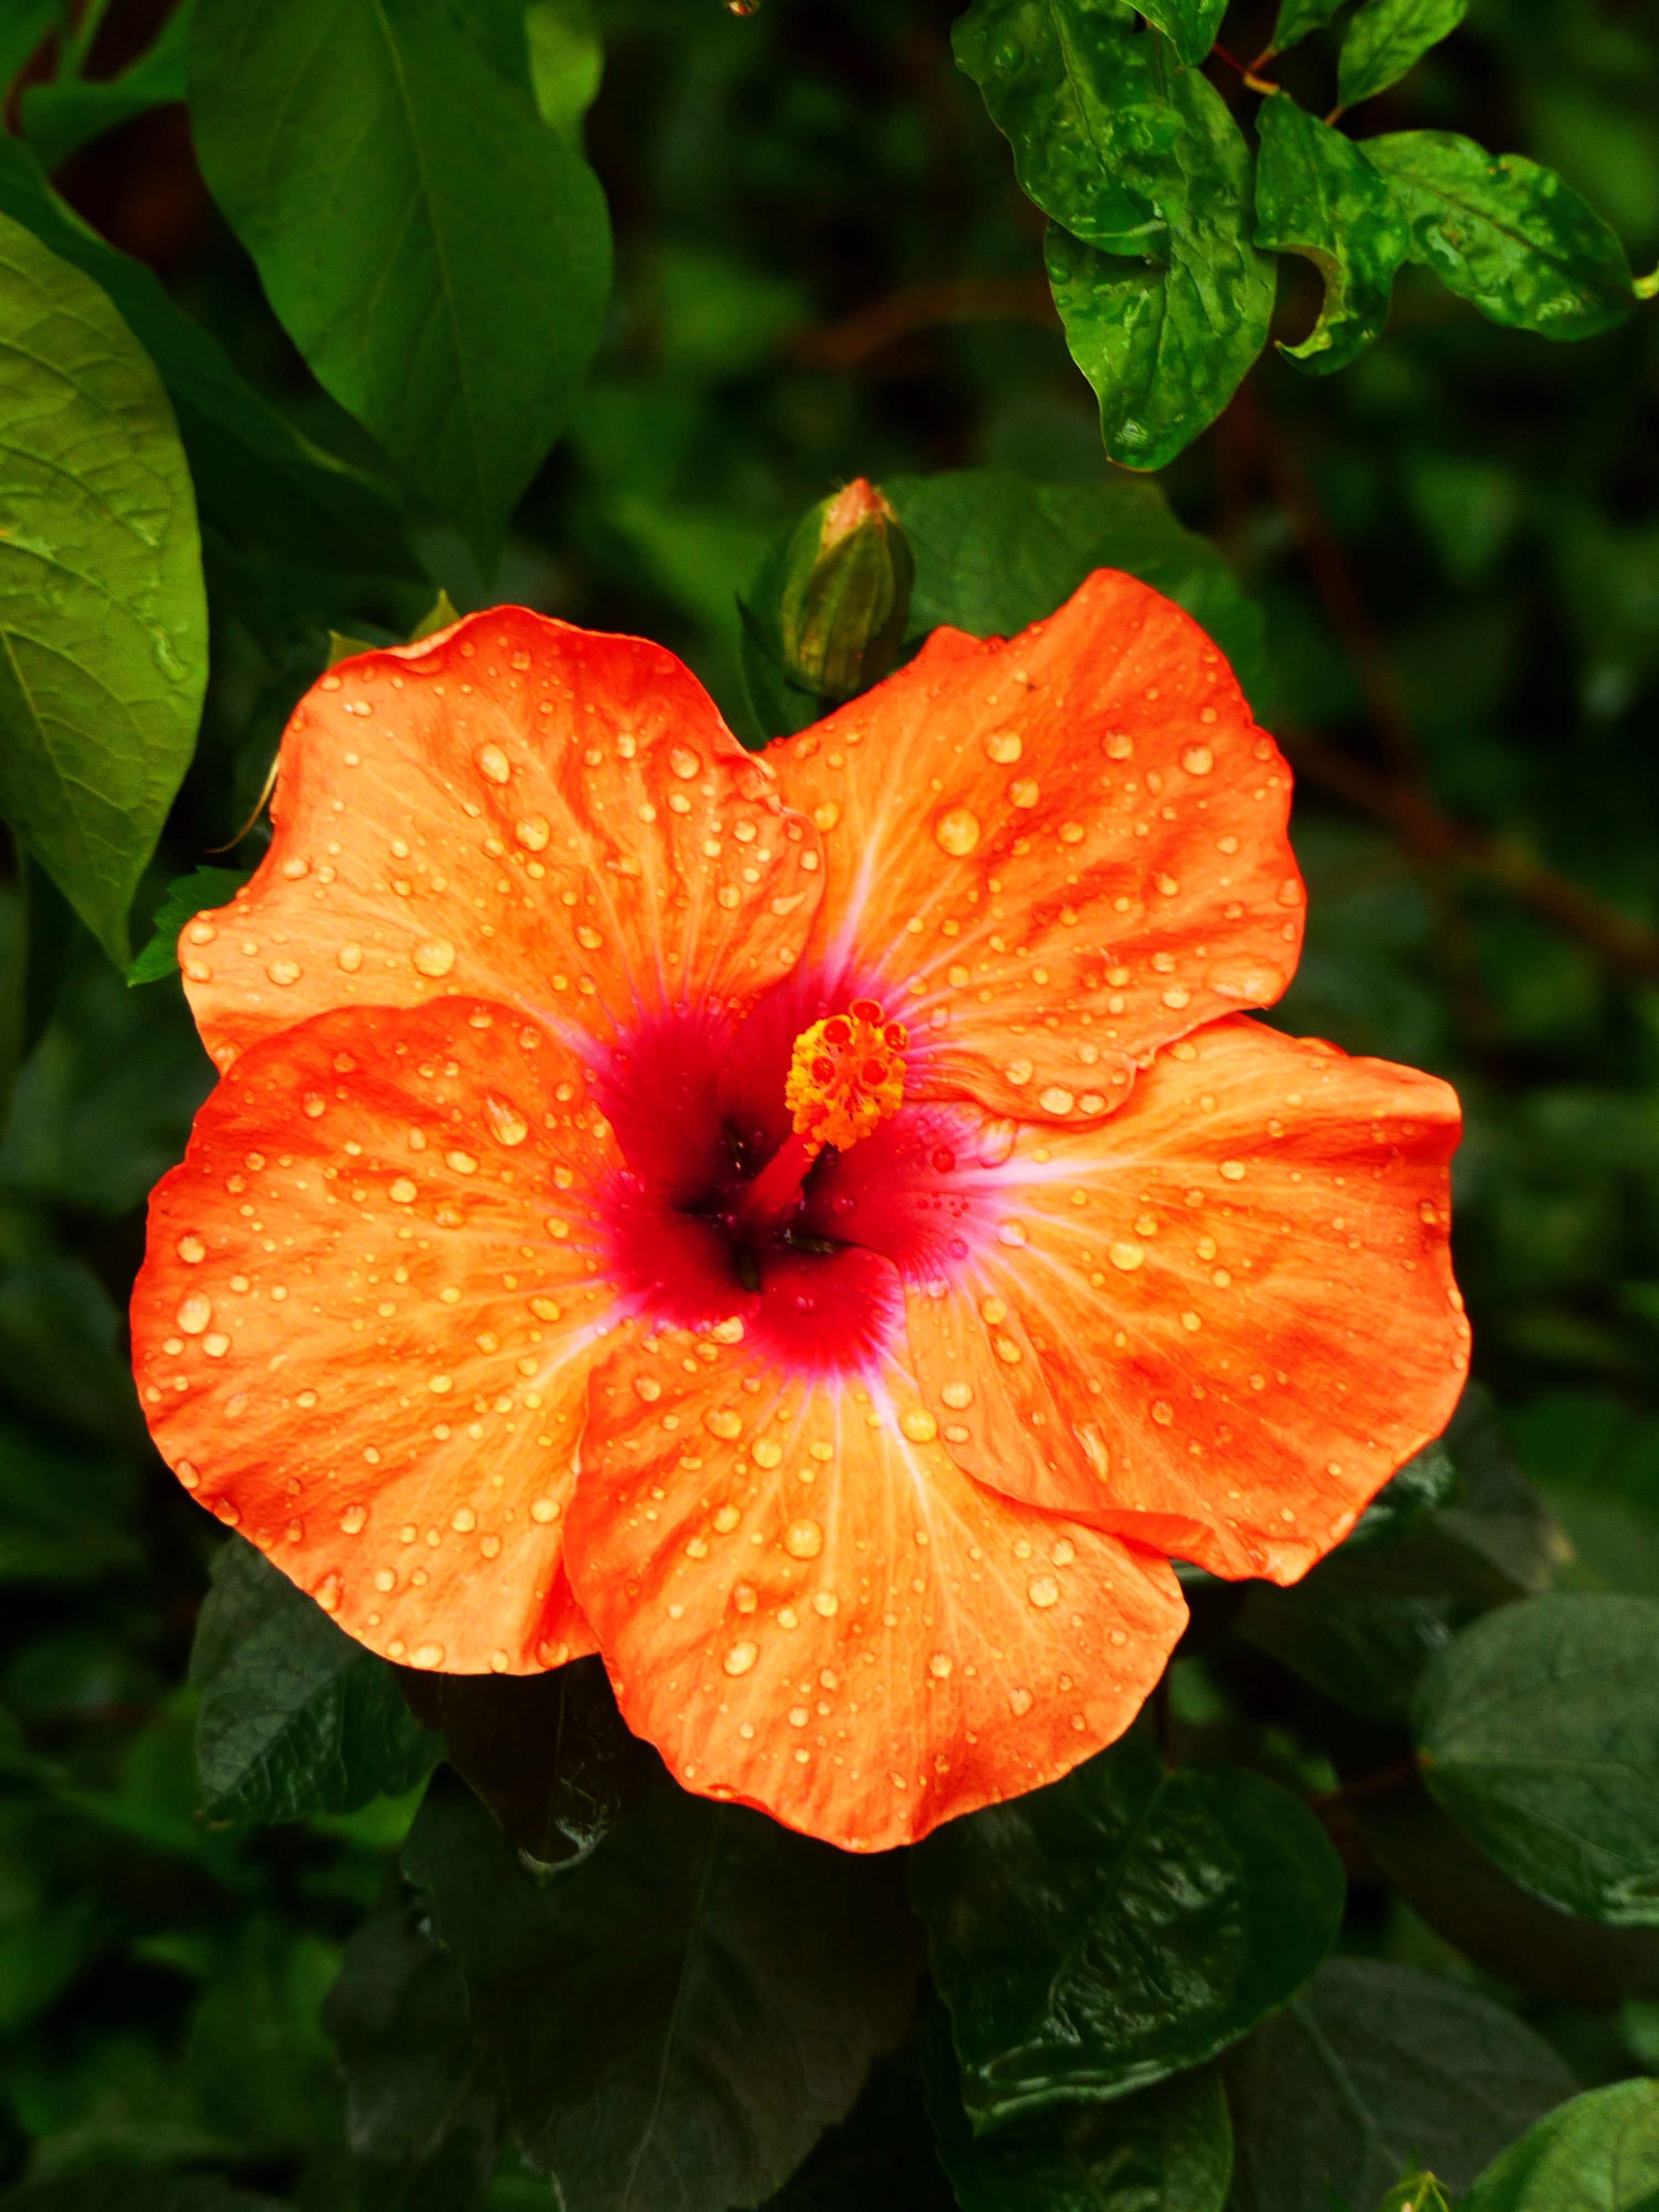
nature, blossom, plant, leaf, flower, petal, bloom, orange, color, botany, flora, shrub, exotic, hibiscus, malvales, macro photography, flowering plant, chinese hibiscus, annual plant, land plant